Fabian Moreau

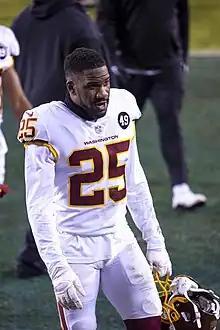

Having primarily started as the team's nickelback, interim head coach Bill Callahan had Moreau start outside replacing Josh Norman and playing opposite of Quinton Dunbar in Week 12 of 2019. In his first start outside against the Lions, Moreau intercepted two passes thrown by Jeff Driskel in the 19–16 win. In the following week against the Carolina Panthers, Moreau recorded his third interception of the season off a pass thrown by Kyle Allen in the 29–21 win. He was placed on injured reserve on December 27, 2019. He finished the season with 44 tackles, five passes defensed, and three interceptions through 12 games and seven starts.